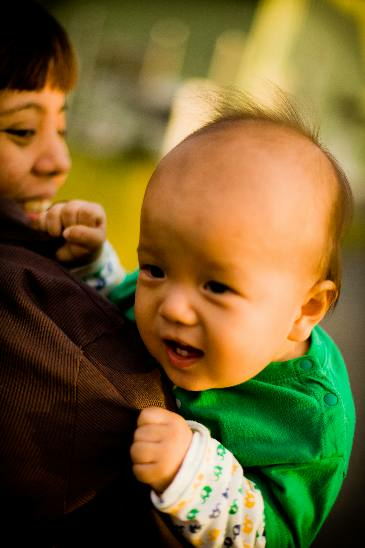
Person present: Yes